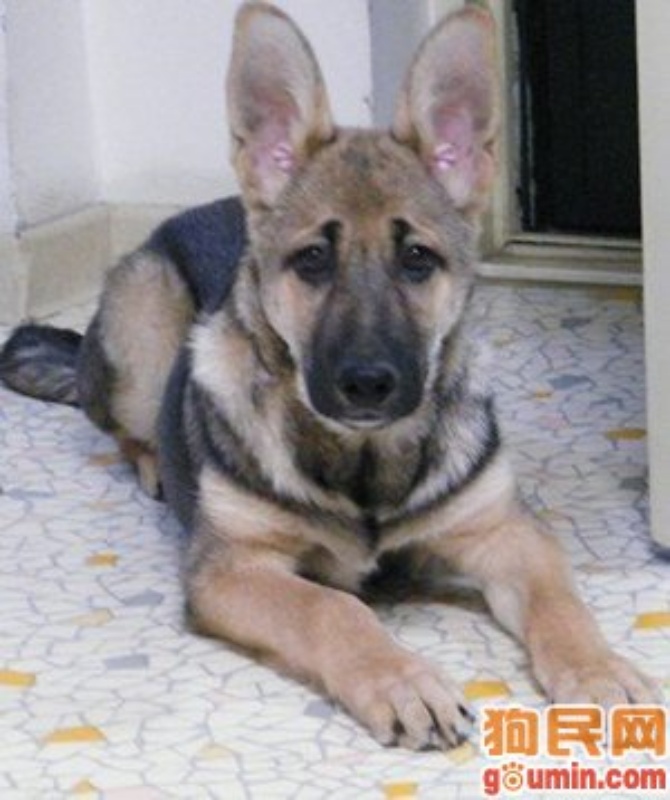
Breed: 258-n000104-Black_sable